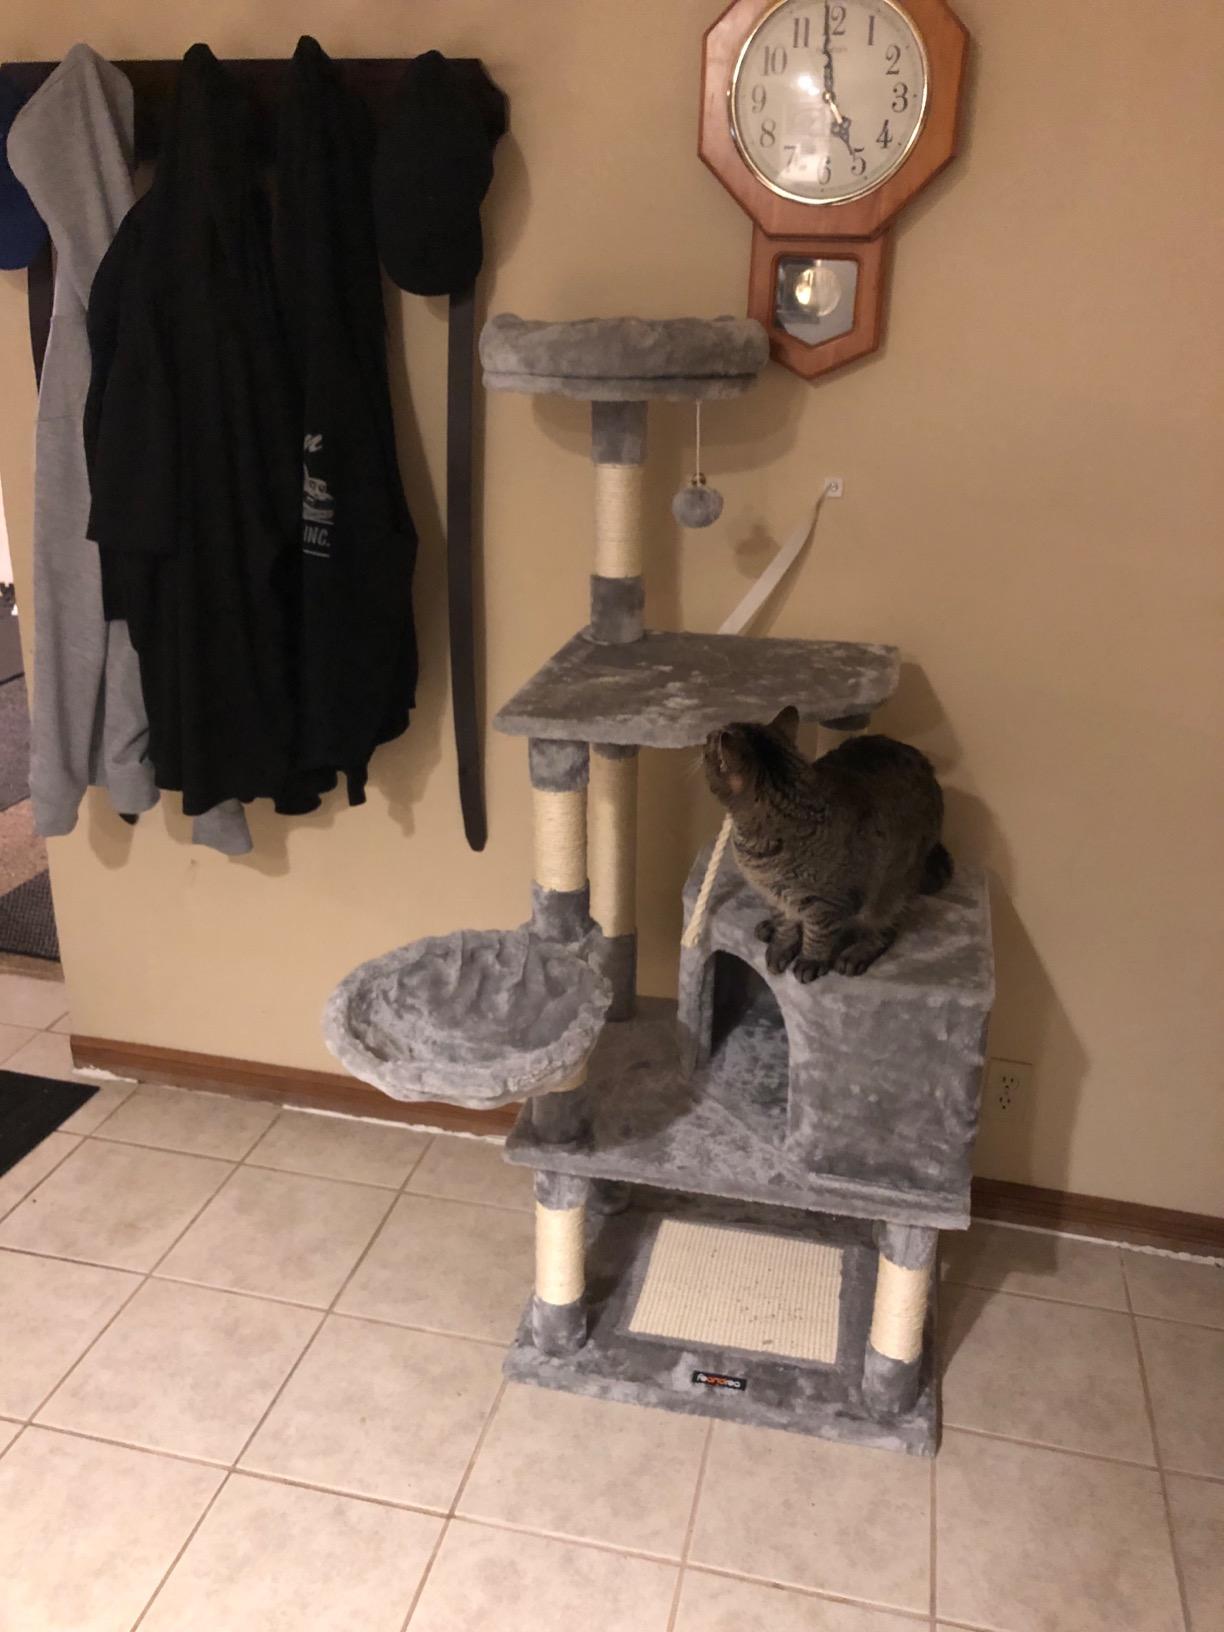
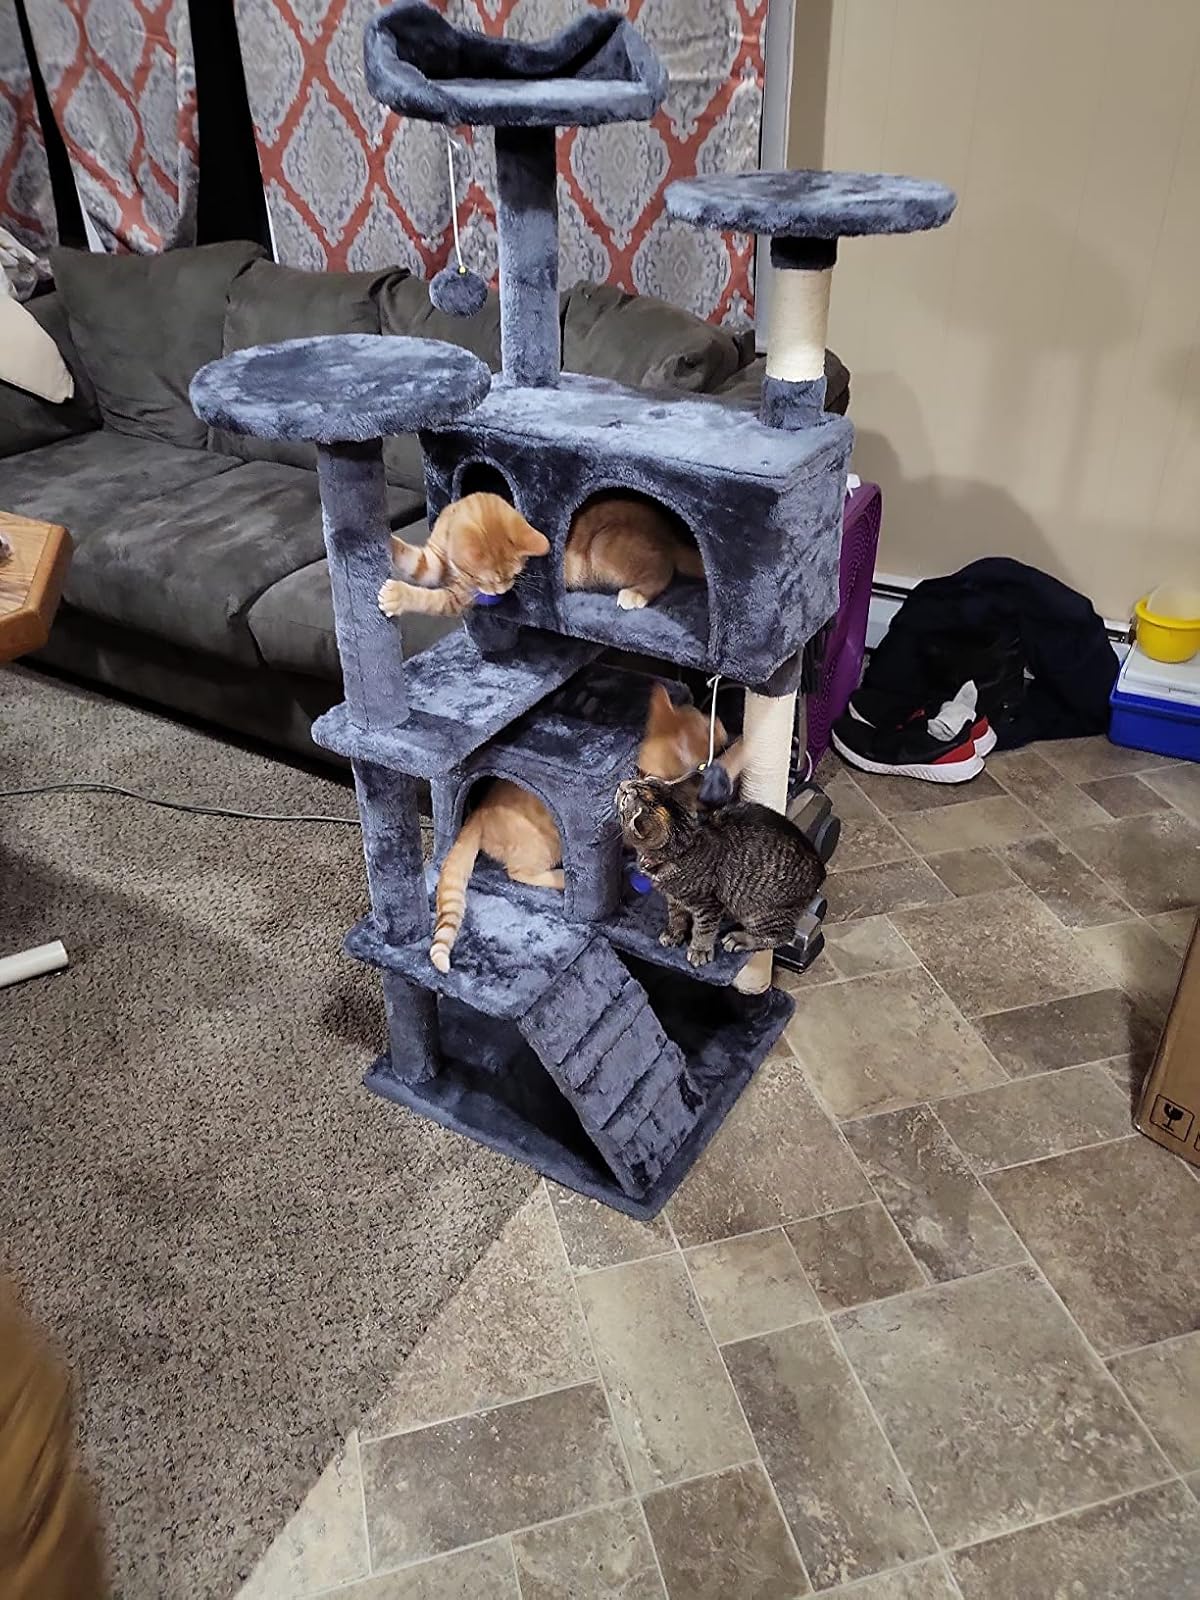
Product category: items_cat tree
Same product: no